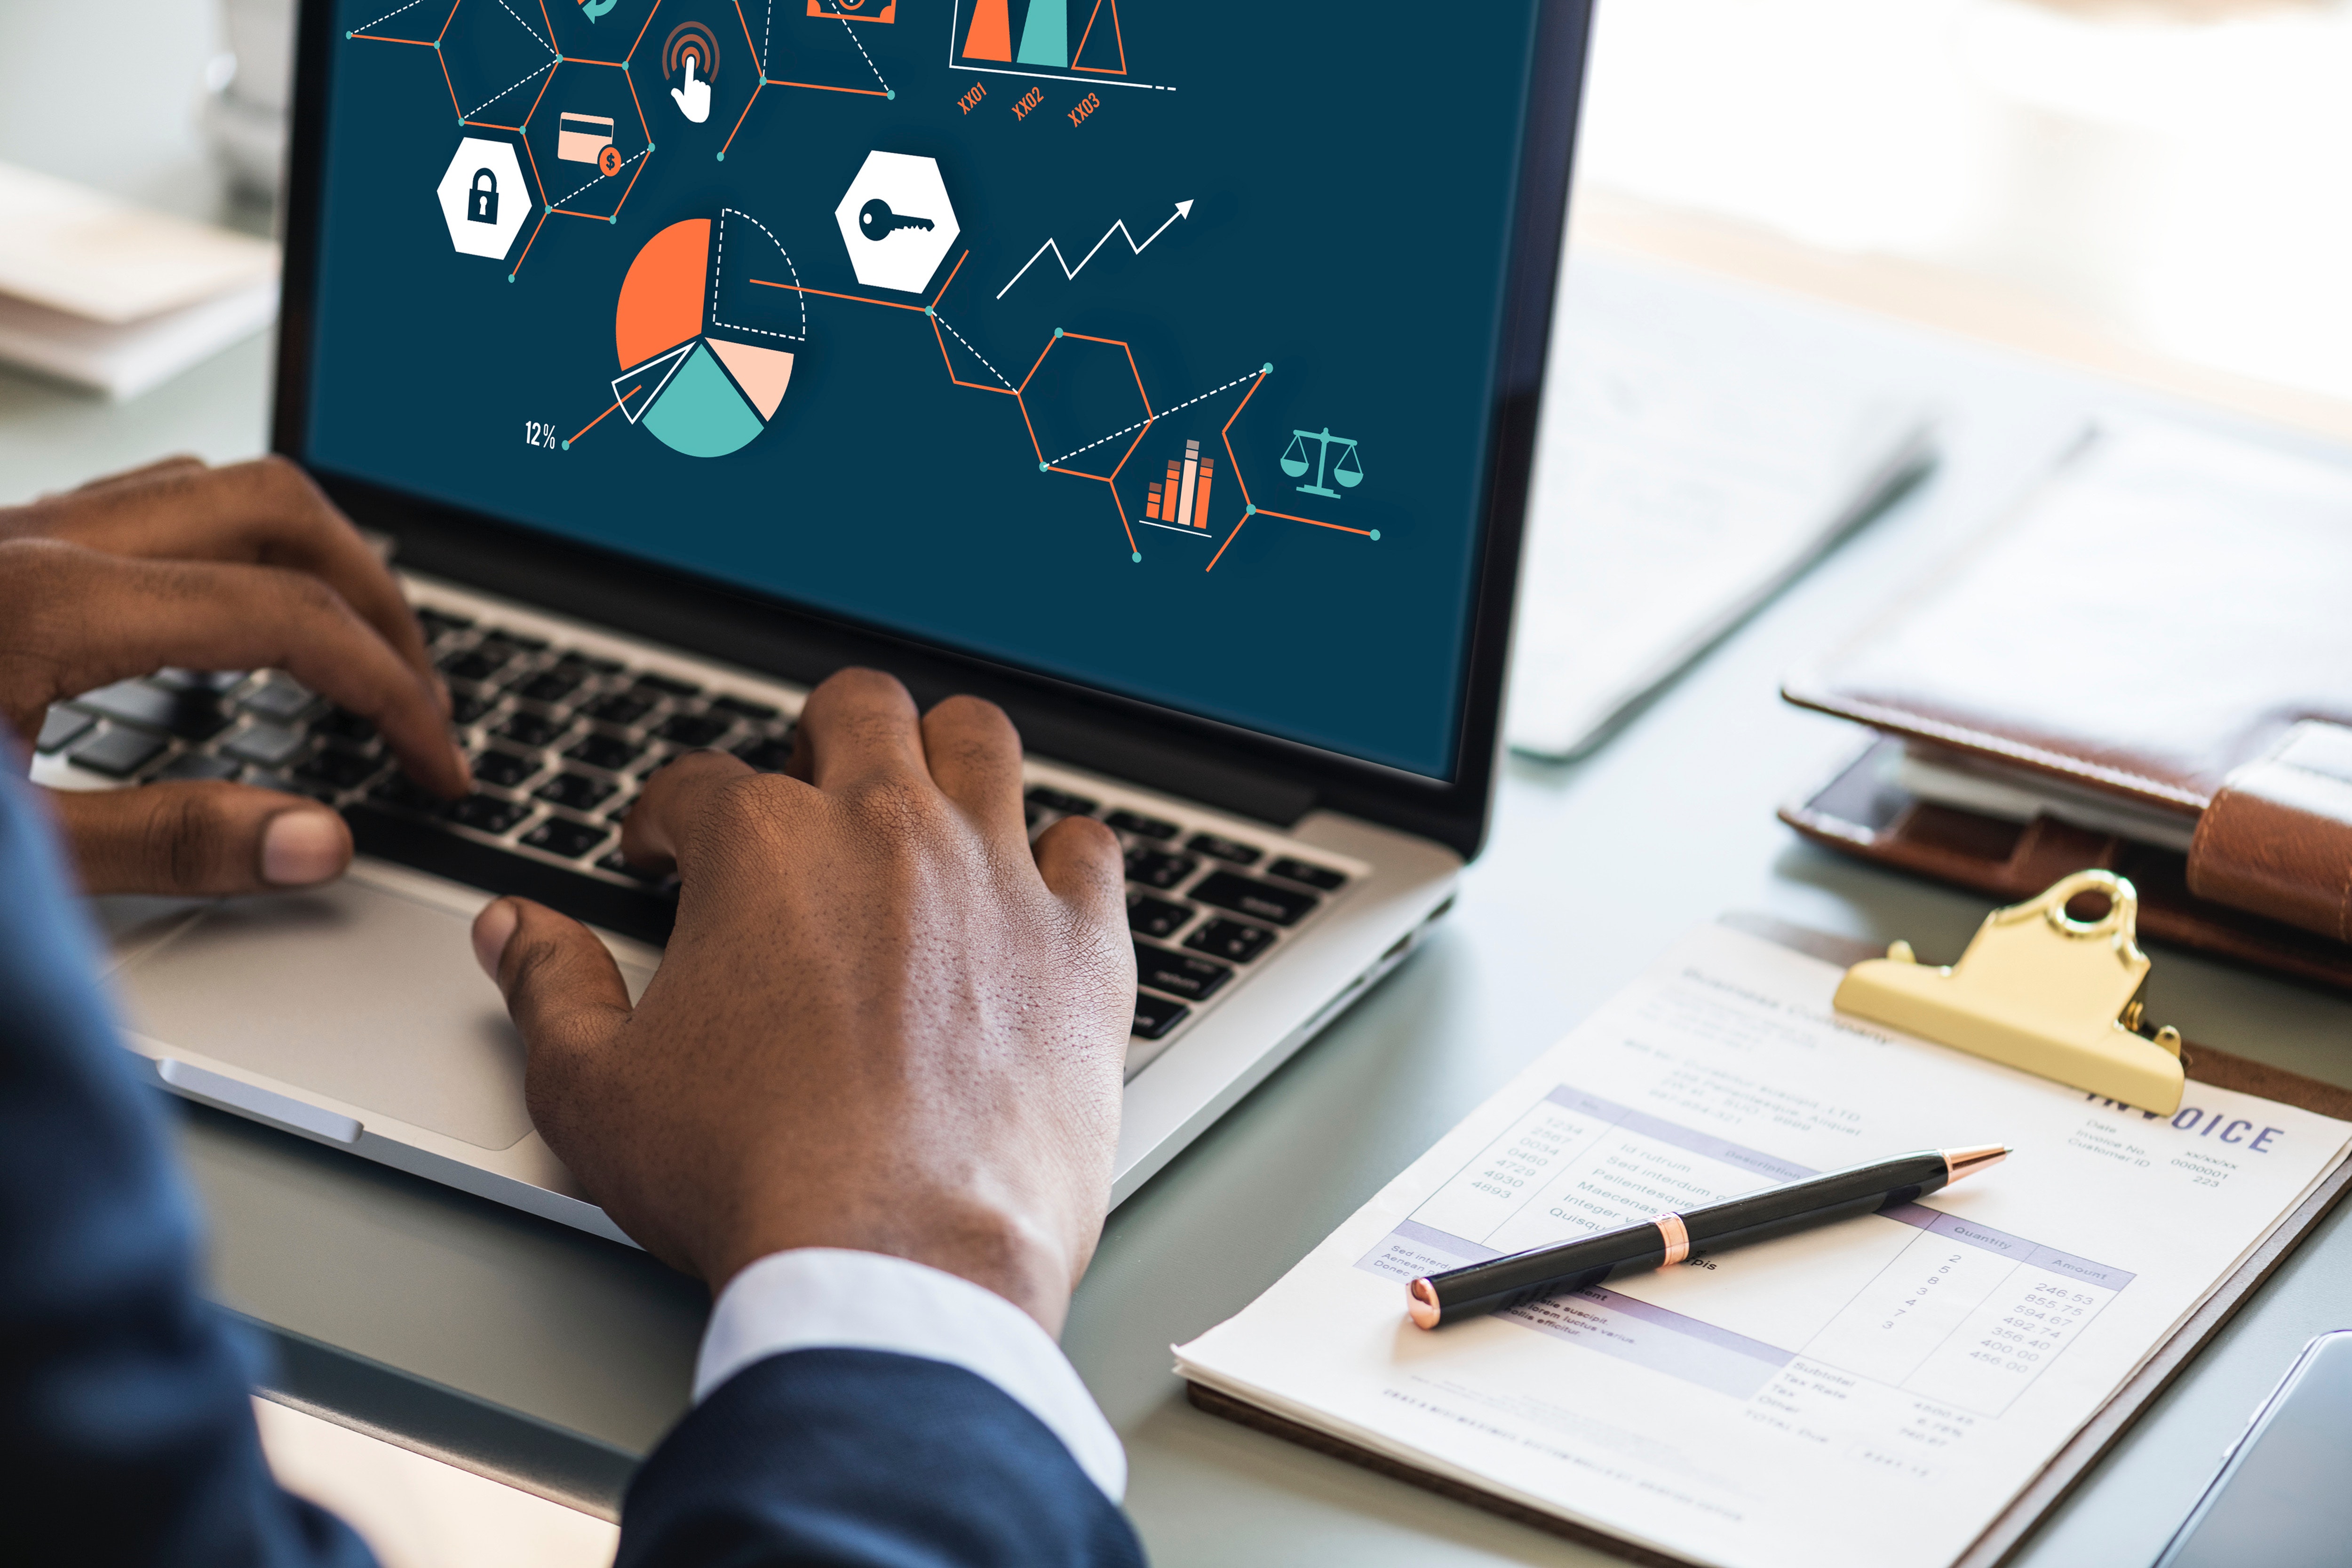
product, technology, design, electronic device, hand, learning, brand, writing, illustration